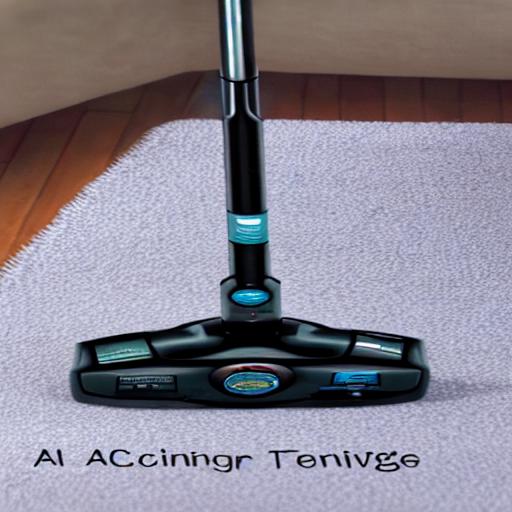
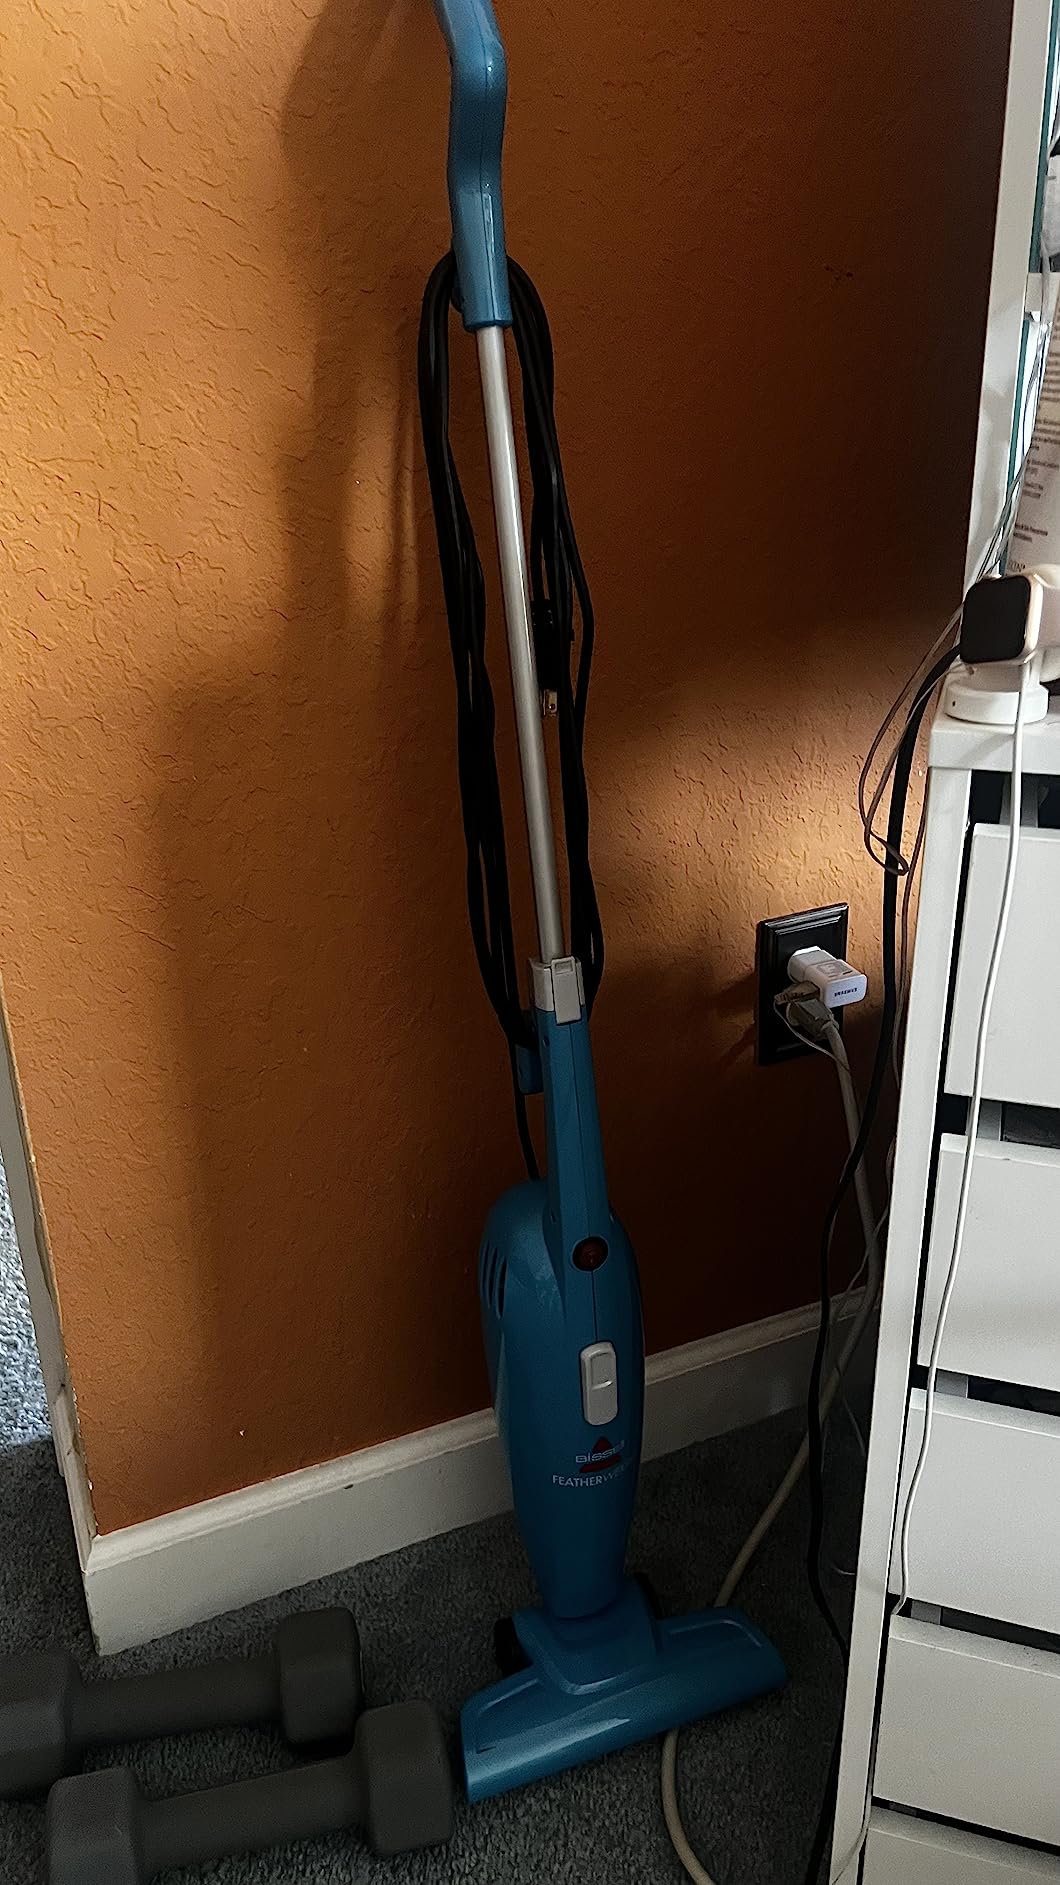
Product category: items_vacuum
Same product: no